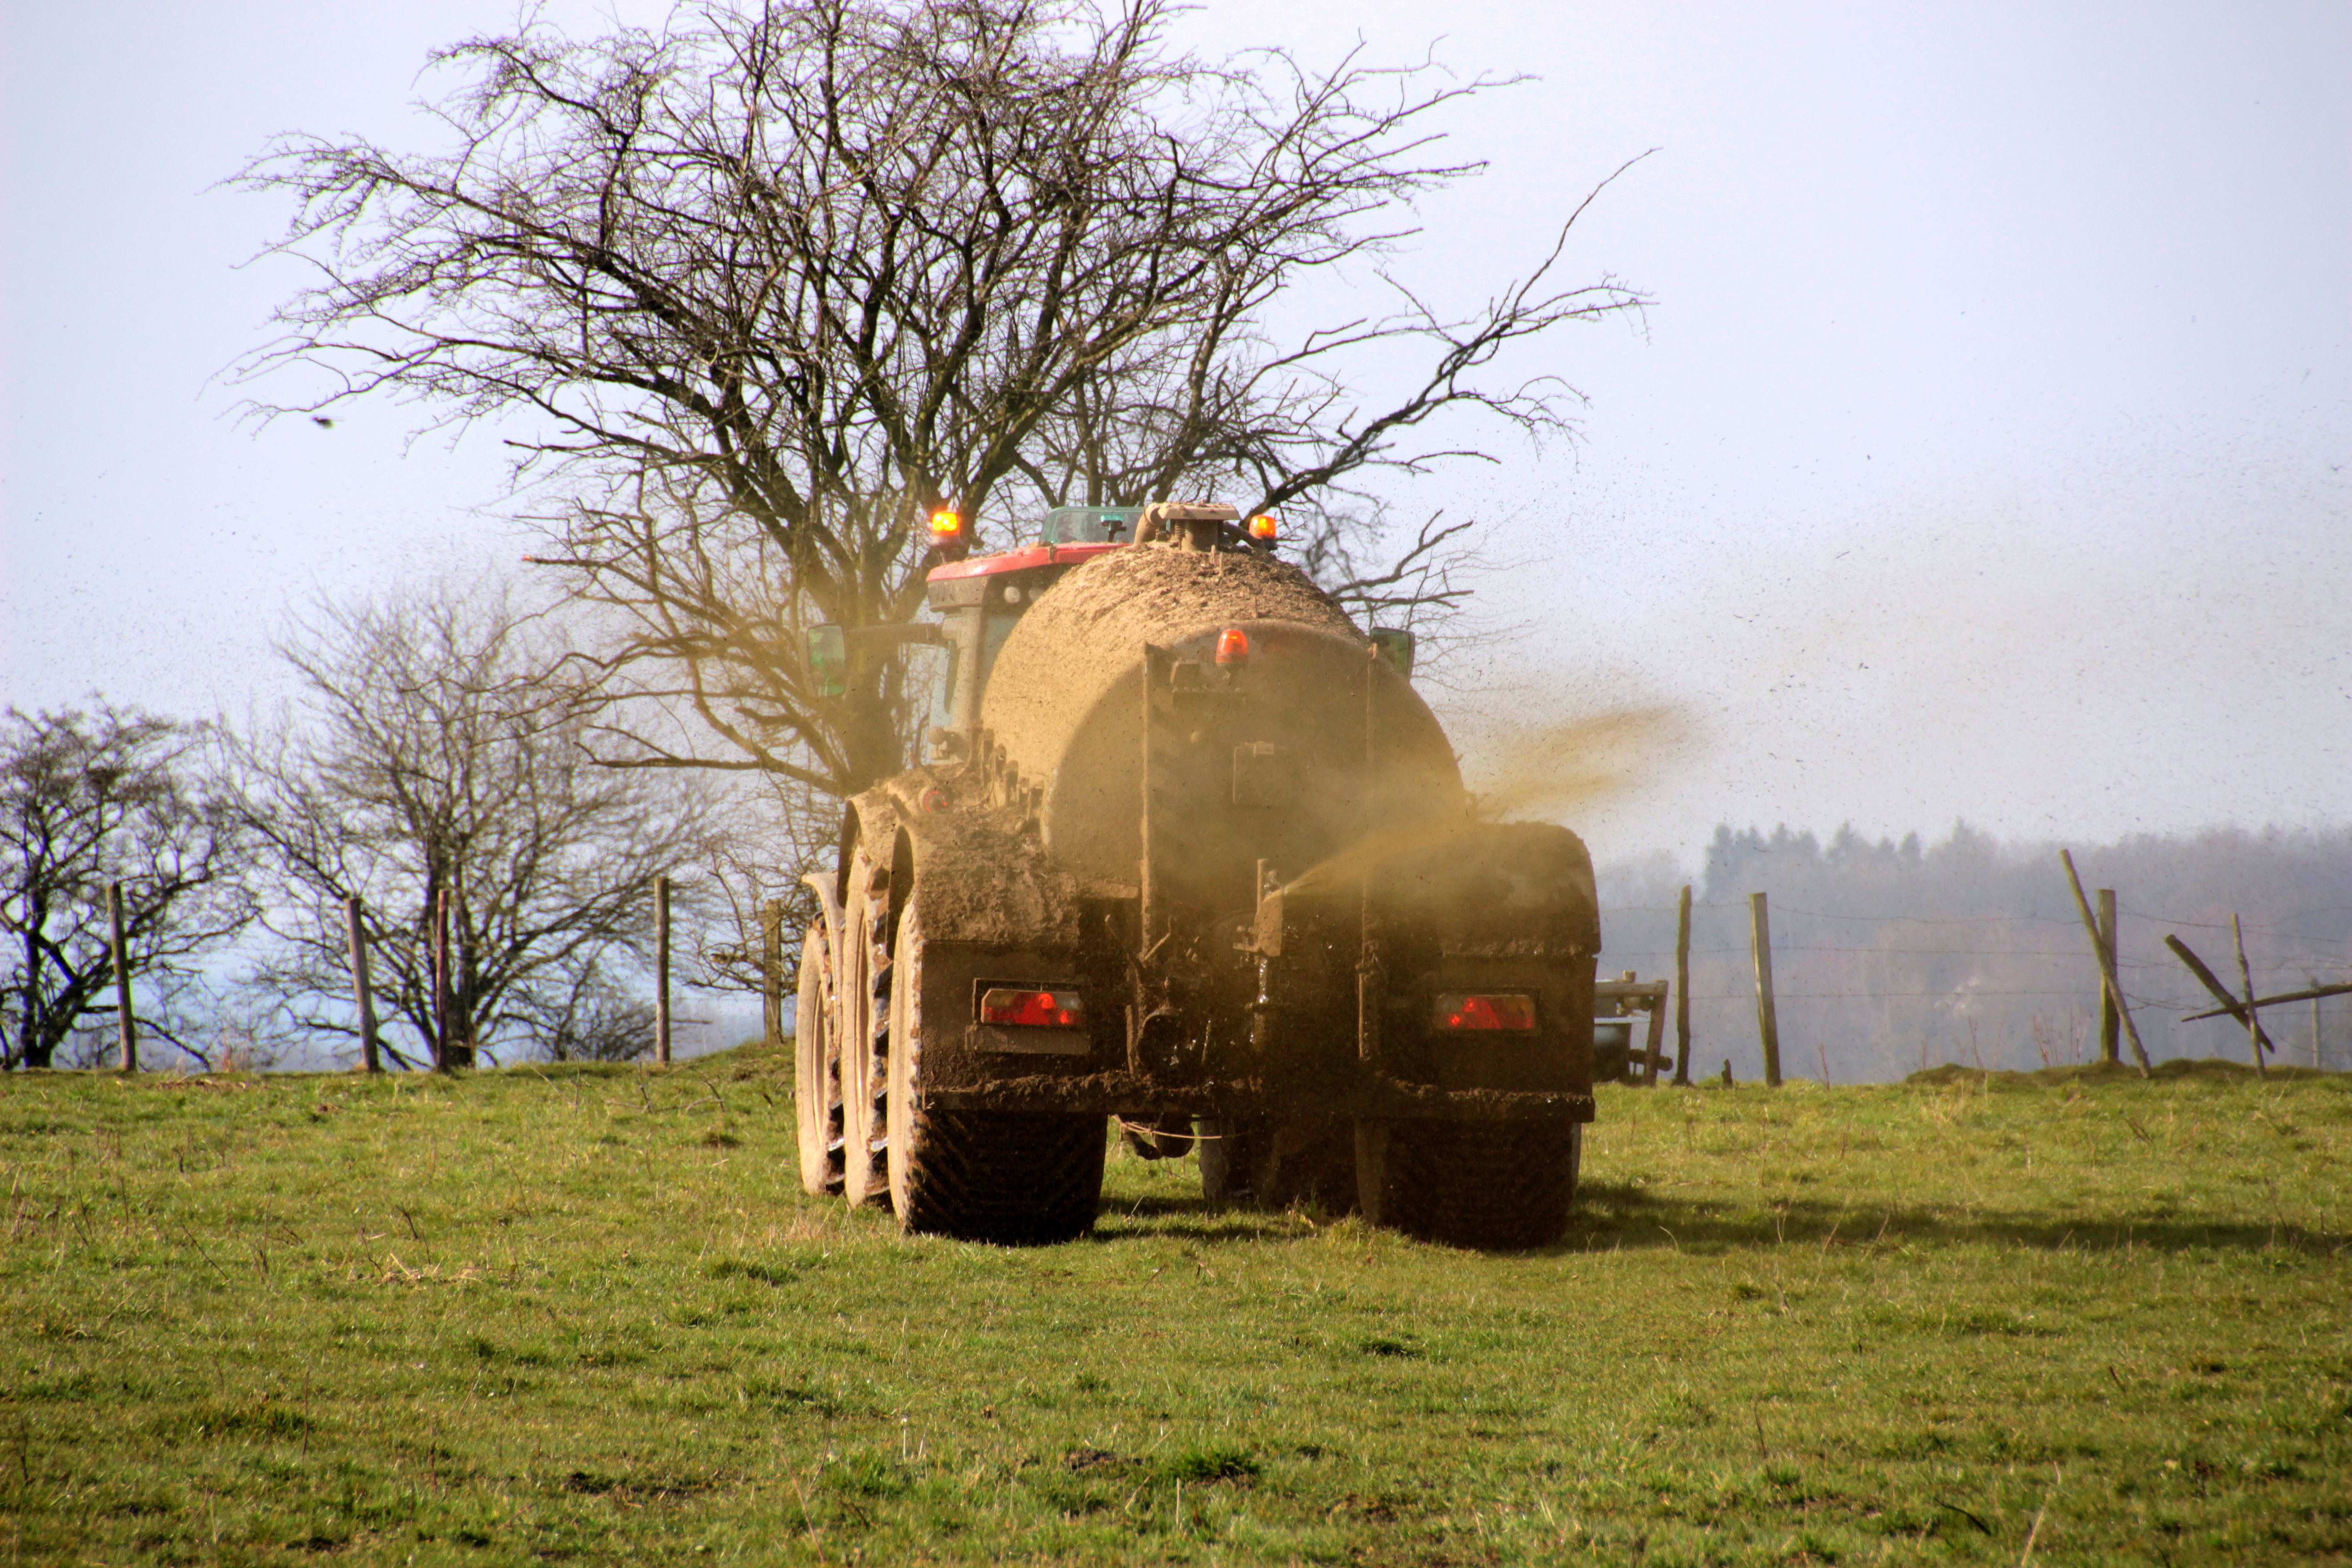
tree, nature, tractor, field, farm, barn, empty, agriculture, fragrance, rural area, man made object, g llefa, g lle, liquid manure, emptied g llefa, natural fertilizer